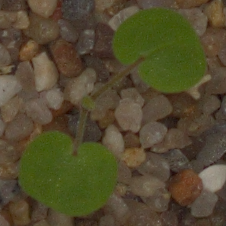
Label: smallflowered_cranesbill